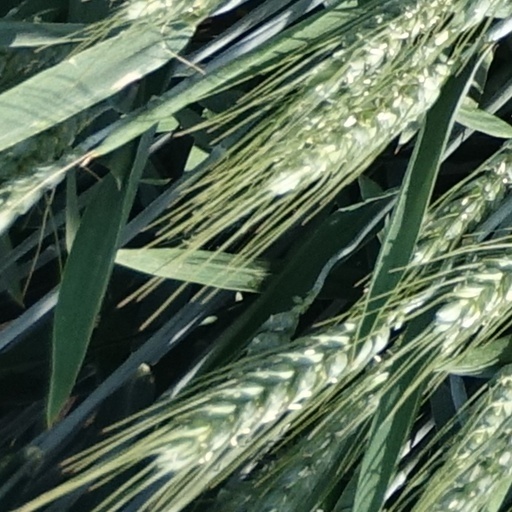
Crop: wheat